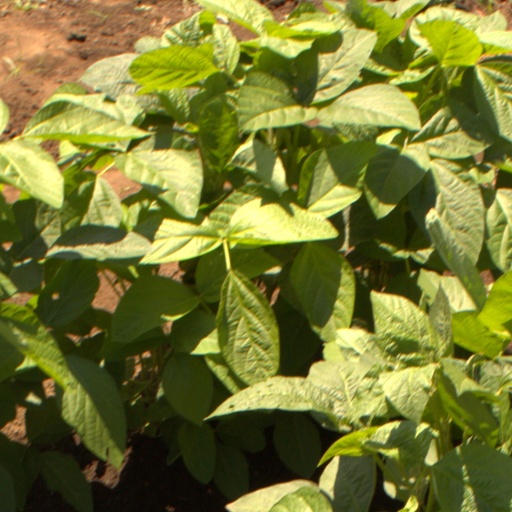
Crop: soybean